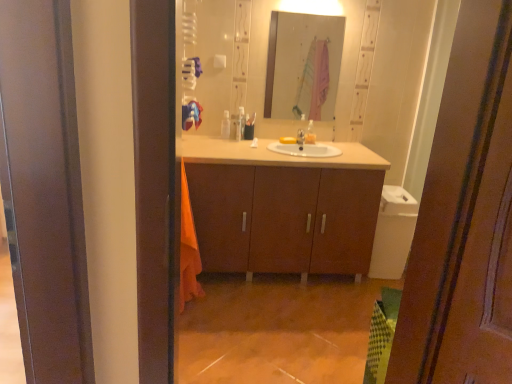
Question: Give me the position of a free location to the right of silver metallic tap at center. Please provide its 2D coordinates.
Answer: [(0.623, 0.379)]